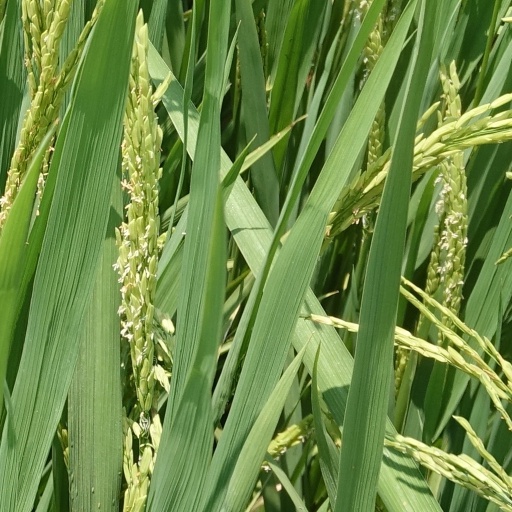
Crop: rice